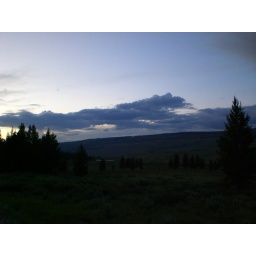
Our camp was in this horse shoe valley with mountains on three sides of us.